Upper and Lower Table Rock

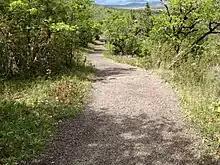
Gravel trail winding through thick vegetation.

The Table Rocks offer one of the most popular hiking locations in the Rogue Valley, with over 45,000 visitors annually. Over 4,600 people per year participate in guided hikes through the Table Rock Environmental Education Program, hosted by the Bureau of Land Management and The Nature Conservancy. Lower Table Rock features a walking trail, which climbs approximately to the top of the plateau over a distance of . It has eight along its length, explaining the history, flora, and fauna of the region. Upper Table Rock also has a walking trail, long, ascending approximately . The trails are the most popular with hikers between March and May, when the wildflowers are in bloom. Another peak occurs in September through October. Landmarks such as Mount McLoughlin, Mount Ashland, Roxy Ann Peak, and Pilot Rock are visible on clear days from the edge of the rocks.